Edward J. Miers

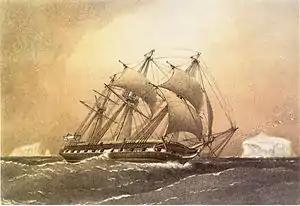
The voyages of H.M.S. "Challenger" provided the specimens for Miers' "magnum opus".

In the 1880s, the Natural History Museum was in the process of moving its collections from the main British Museum site in Bloomsbury to their new building in South Kensington. During that time, Miers published his "Catalogue of the stalk- and sessile-eyed Crustacea of New Zealand" in 1876 and revised the Plagusiinae, Hippidae, Majidae, Squillidae and Idoteidae in monographs dated 1878–1881, based on the museum's collections. He also reported on the collections donated by the Admiralty from a number of voyages, including the survey of the coast of Japan by H.M.S. "Sylvia" (1870–1877), an expedition to view the Transit of Venus in Kerguelen and Rodrigues (1874–1875), a survey of the Galápagos Islands by H.M.S. "Petrel", Novaya Zemlya by H.M.S. "Isbjorn" (1879), Baron Hermann-Maltzan's voyage to Gorée in 1881, and the voyages of H.M.S. "Alert" to Patagonia and the Strait of Magellan (1881–1882). The upheavals at his workplace and the quantity of work to be done may have taken their toll on Miers, and he was "completely prostrated with illness" for three months.